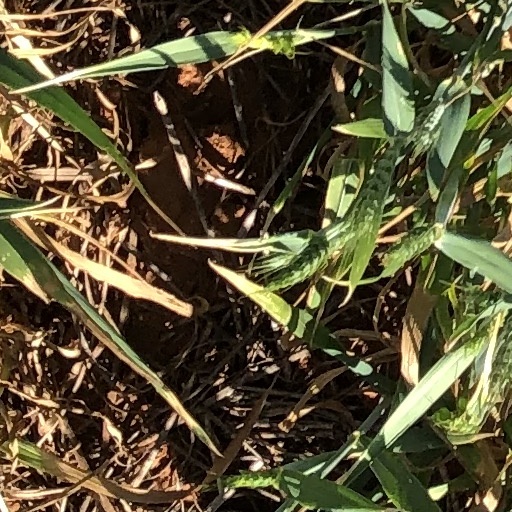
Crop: wheat